Sydney Middleton

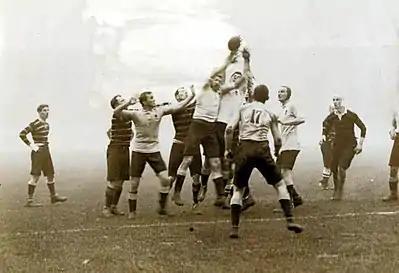
1908 Olympic Final Wallabies v Cornwall.

Middleton commenced his rugby career with the Glebe Rugby Club—the Sydney suburb of his birth. His first representative appearance was for New South Wales in the interstate series against Queensland in 1908 which performance saw him selected for New South Wales against the touring Anglo-Welsh side of 1908. He was in the right place at the right time. He was selected in Australia's inaugural national rugby team to tour the northern hemisphere – Dr Paddy Moran's First Wallabies. The tour was a long one—36 matches, and Middleton would prove to be a reliable member of the party, appearing in 31 of the Wallabies matches. He was the second tallest player in the squad which meant he featured in the Australian line-out. But he was also a robust defender at his physical peak, and he was selected for every one of the tour's first eighteen games.